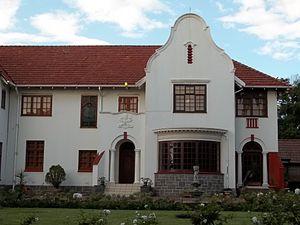
La nonciature apostolique est la fonction du nonce apostolique, membre de l'Église chargé de représenter les intérêts du Saint-Siège à l'étranger. Nommé par le pape, le nonce est l'équivalent d'un ambassadeur.
Depuis le 8 janvier 2018, le Saint-Siège entretient des relations diplomatiques bilatérales avec 183 États contre 174 en 2005, à la fin du pontificat du pape Jean-Paul II, 84 en 1978, à la fin du pontificat du pape Jean-Paul I, et seulement une vingtaine en 1900. Il n’en entretient toujours pas avec 13 États : Afghanistan, Arabie saoudite, Bhoutan, Brunei, Chine, Comores, Corée du Nord, Laos, Maldives, Oman, Somalie, Tuvalu et Viêt Nam. Toutefois, des négociations ont commencé avec le Viêt Nam en vue de l'établissement de relations diplomatiques et des délégués apostoliques sont envoyés aux catholiques de 4 de ces pays : Brunei, Comores, Laos et Somalie.